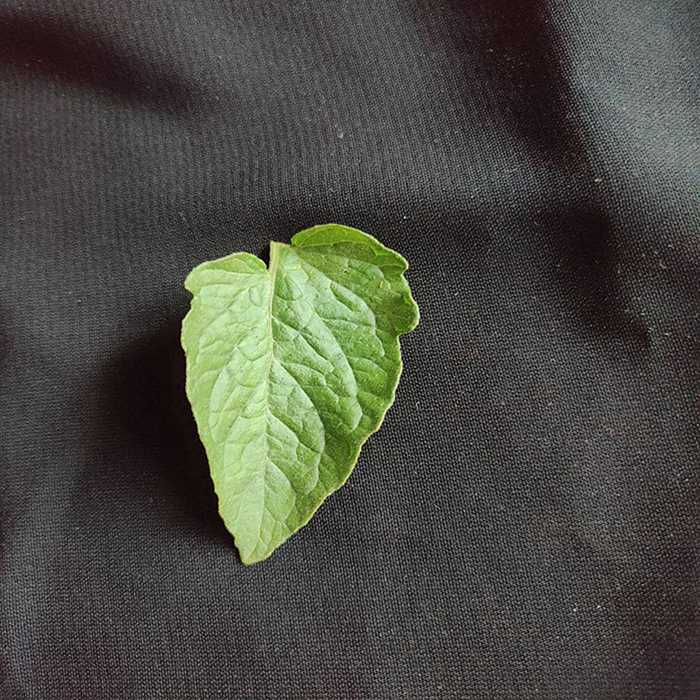
Plant: Tomato
Label: Tomato Fresh leaf